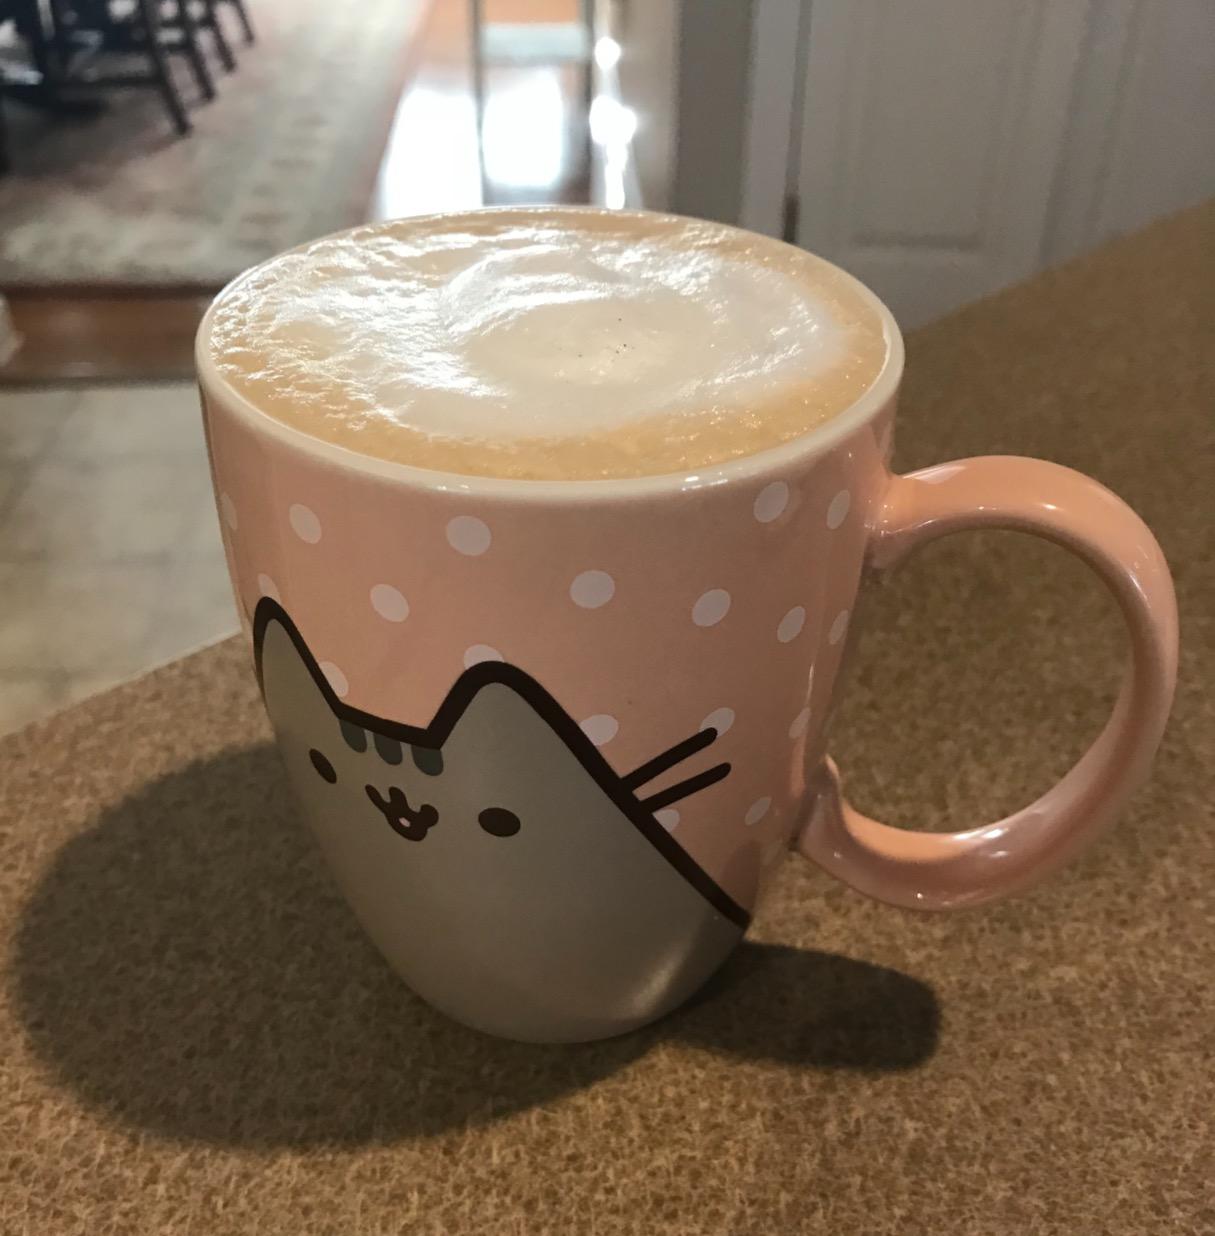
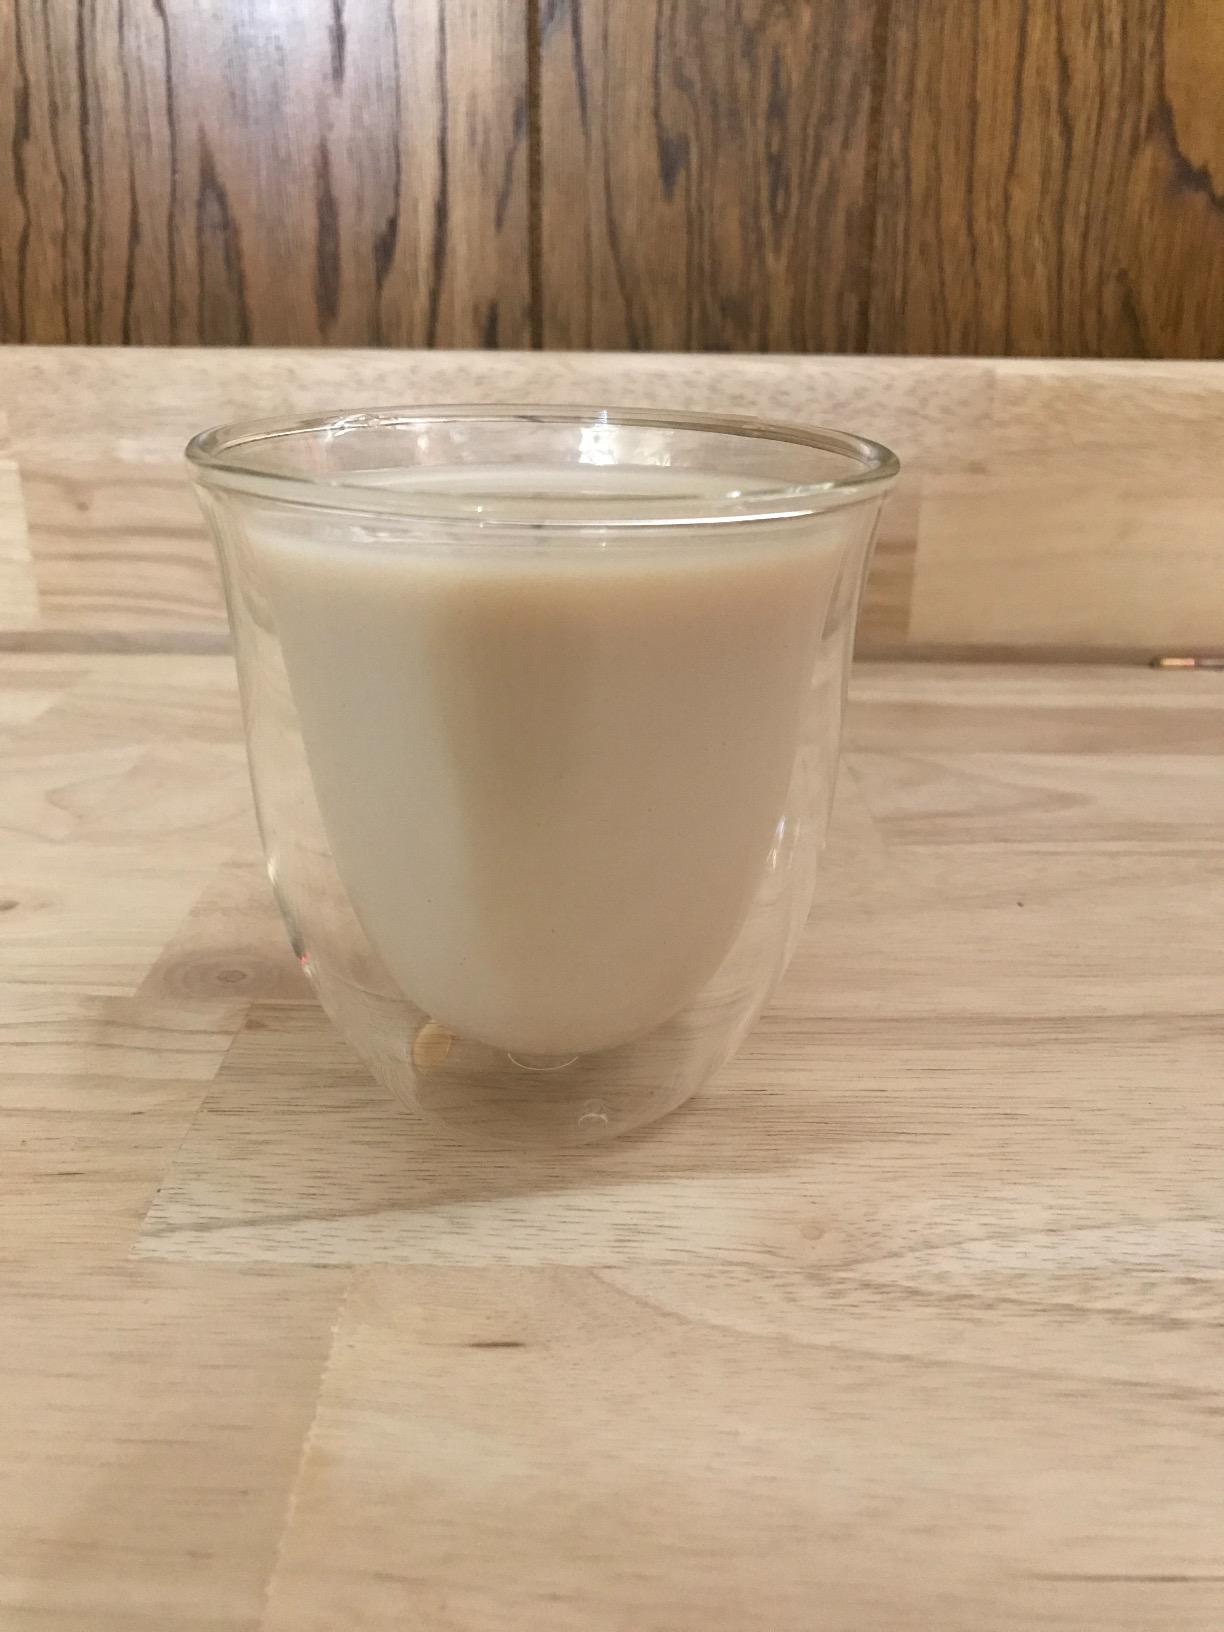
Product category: items_mug
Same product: no